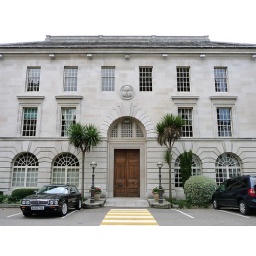
A side door at Surrey County Hall. The palm trees fascinate me; they look so incongruous in Kingston.